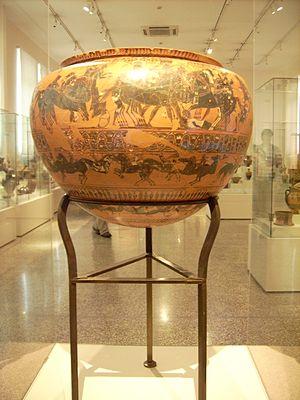
L’acropole d'Athènes est un plateau rocheux calcaire s'élevant au centre de la ville d'Athènes à laquelle elle a longtemps servi de citadelle, de l'Athènes antique à l'occupation ottomane, ainsi que de sanctuaire religieux durant l'Antiquité. Inscrite au patrimoine mondial de l'UNESCO, l'Acropole est actuellement un des sites touristiques les plus visités du monde.
Dans la céramique grecque antique, le lébès est un vase en forme de chaudron à fond arrondi, récipient en métal ou en bronze le plus souvent ; posé sur un trépied, utilisé pour chauffer l'eau ou les aliments, et pour les ablutions, parfois posé sur un autre support. Sous le nom de dinos, il s'agit d'une forme très identique pour mélanger l'eau et le vin.